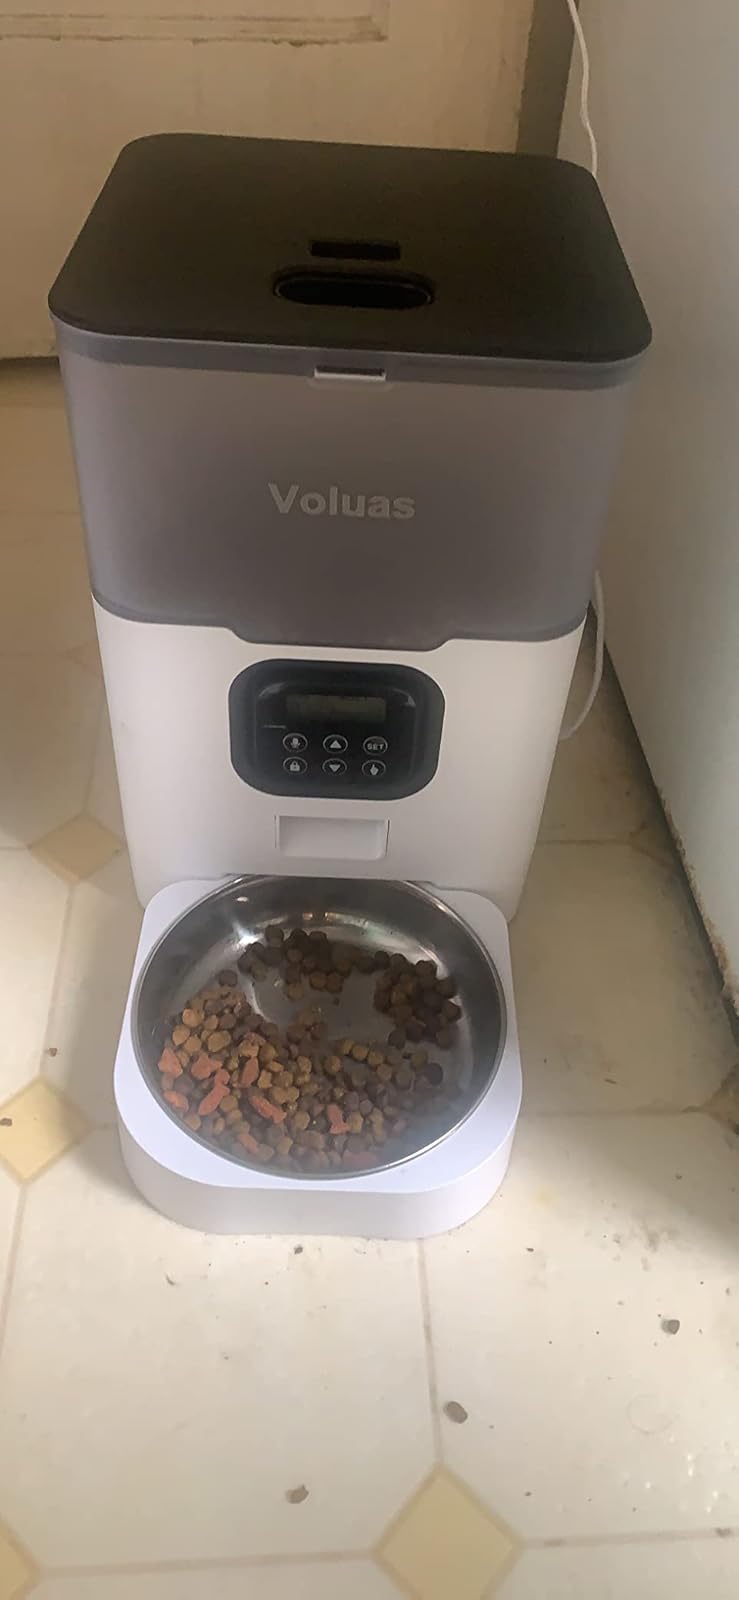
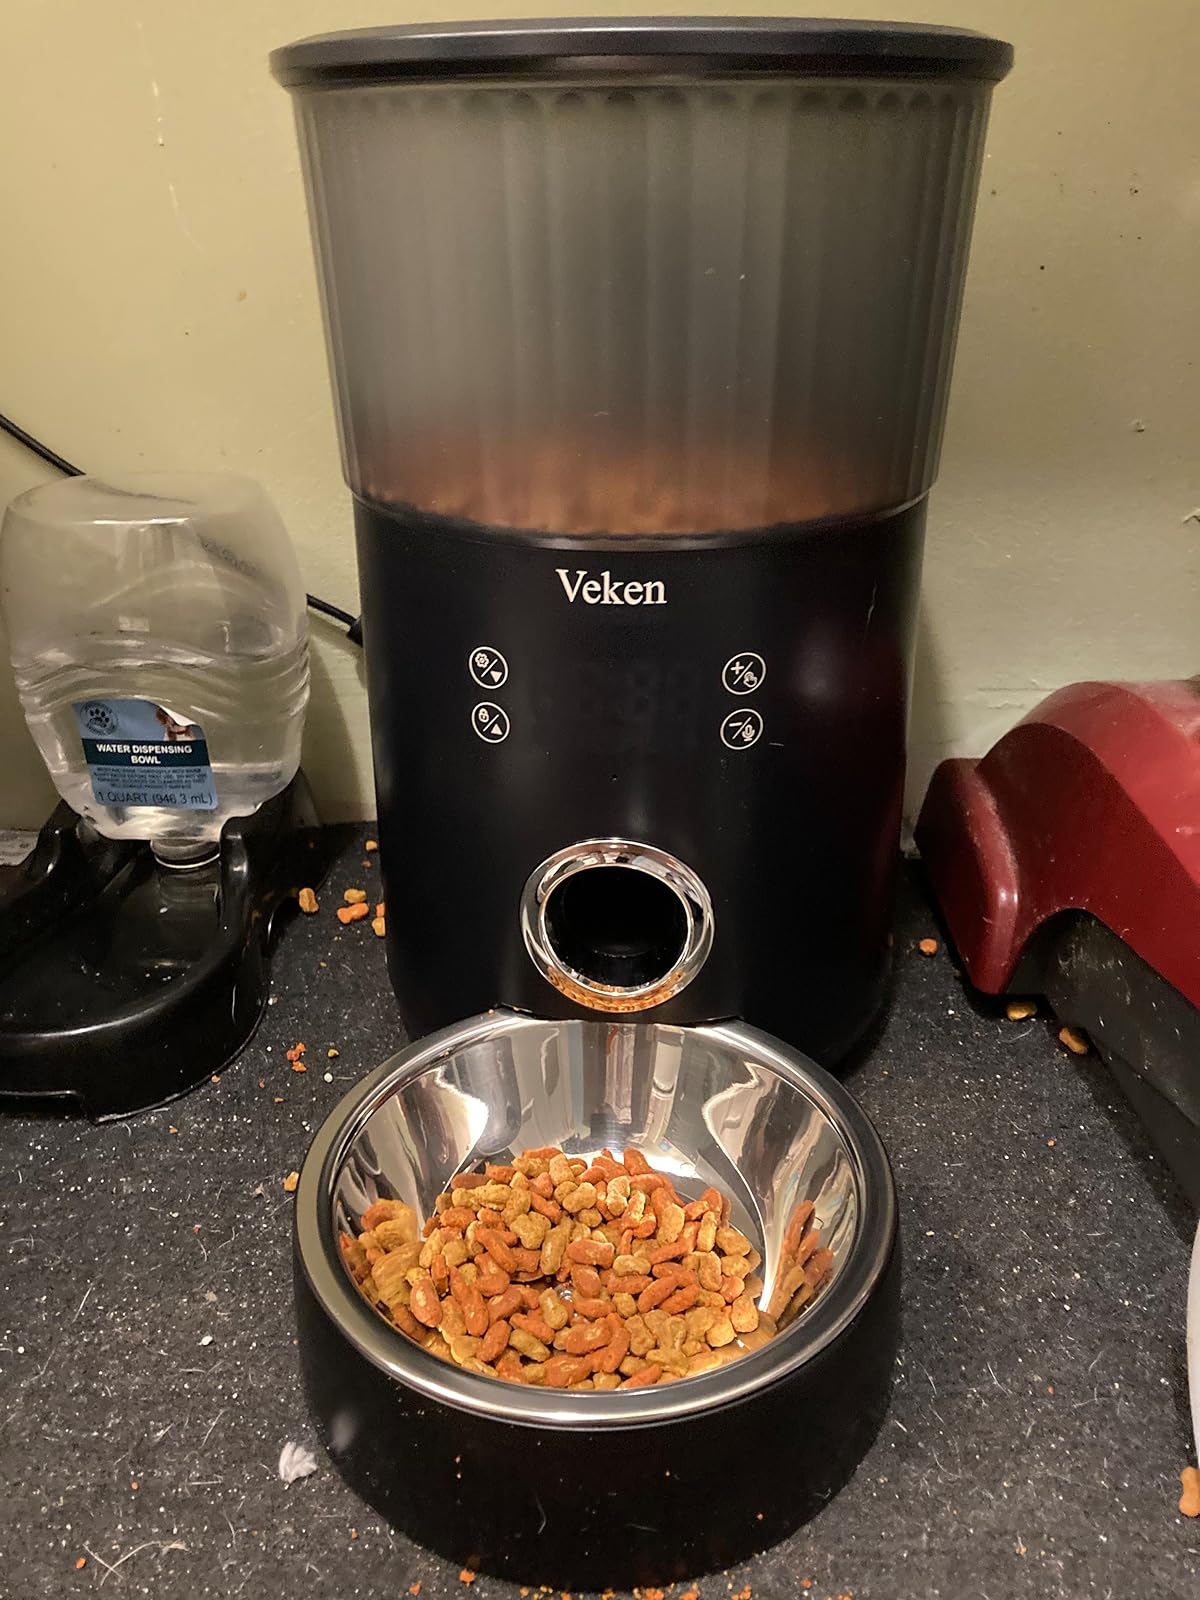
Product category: items_feeder
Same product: no